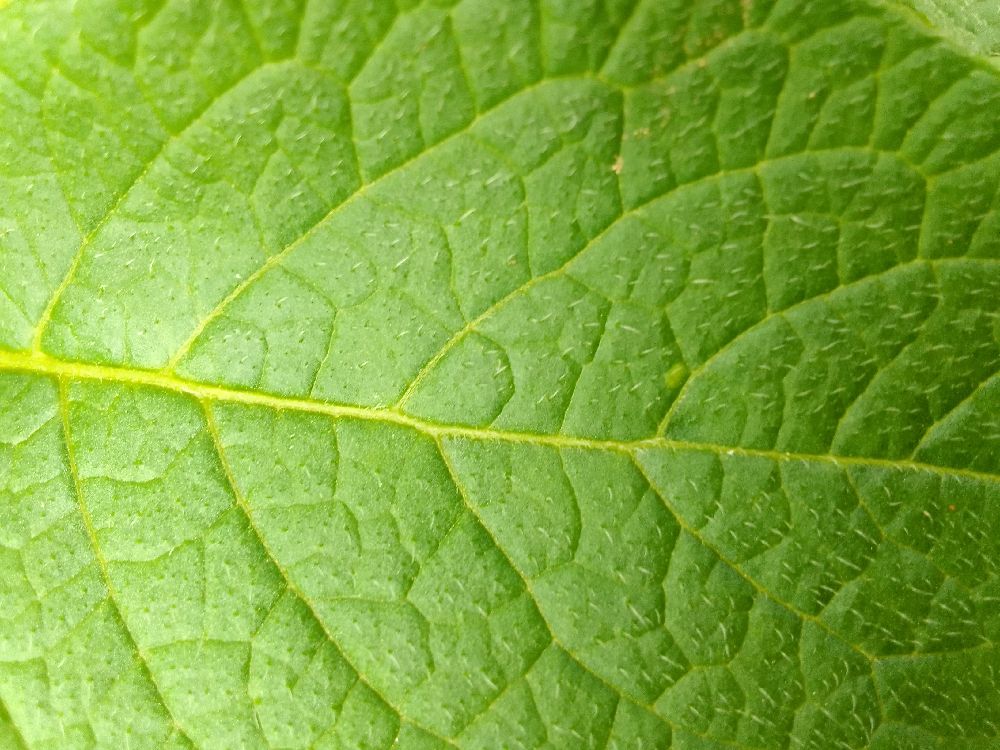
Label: Healthy